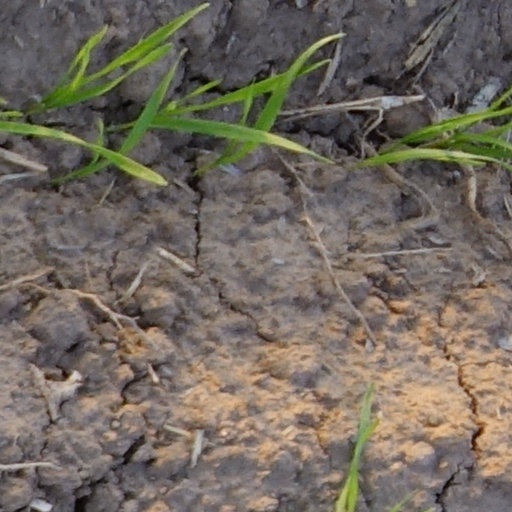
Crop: wheat